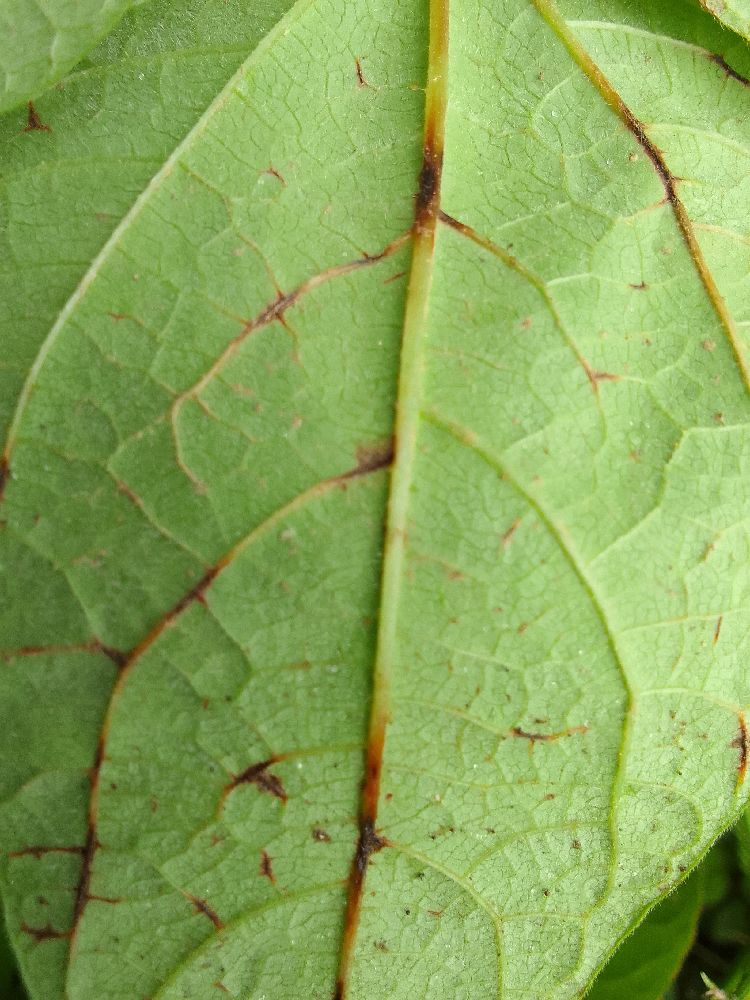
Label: anthracnose